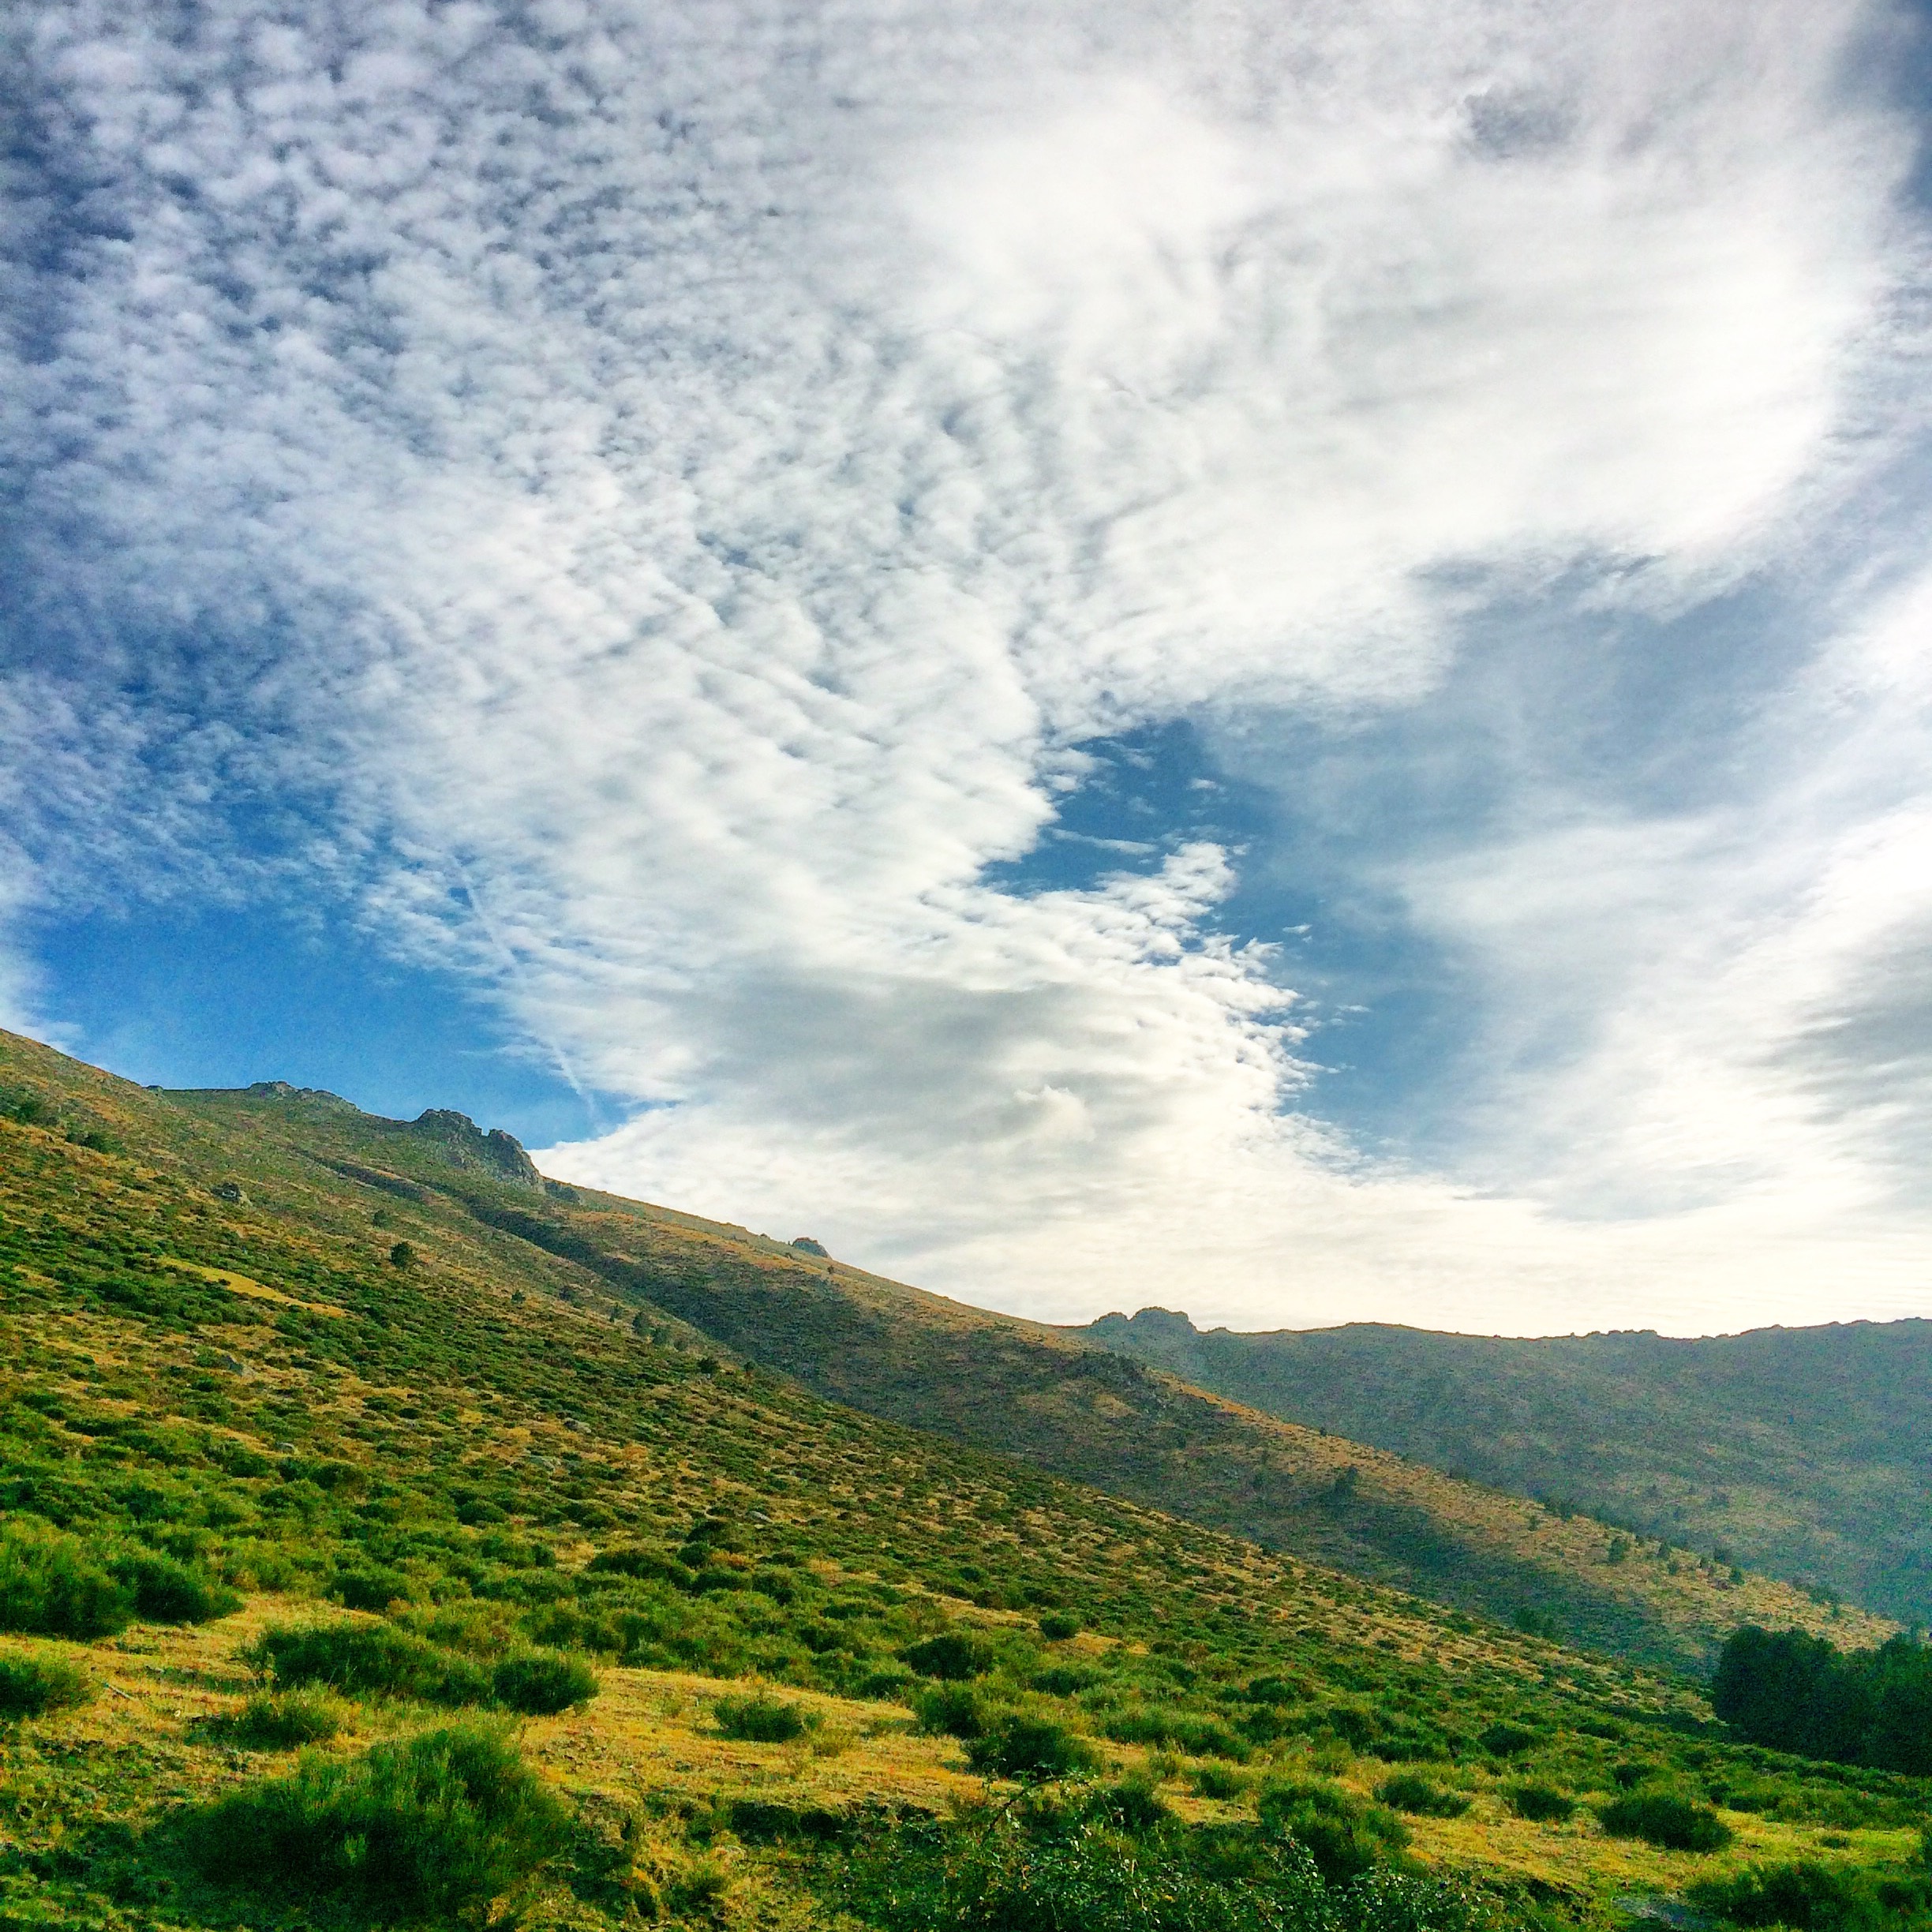
landscape, tree, nature, forest, grass, horizon, mountain, cloud, sky, field, meadow, sunlight, morning, hill, valley, mountain range, green, ridge, plain, life, trees, clouds, grassland, mount, plateau, tilt, rural area, meteorological phenomenon, geographical feature, atmospheric phenomenon, mountainous landforms